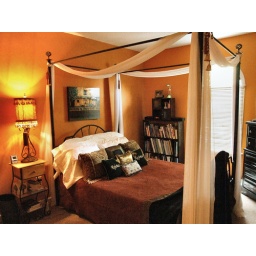
My Tuscan inspired bedroom. Lots of wrought iron and black against the burnt orange Venetian plaster on the wall